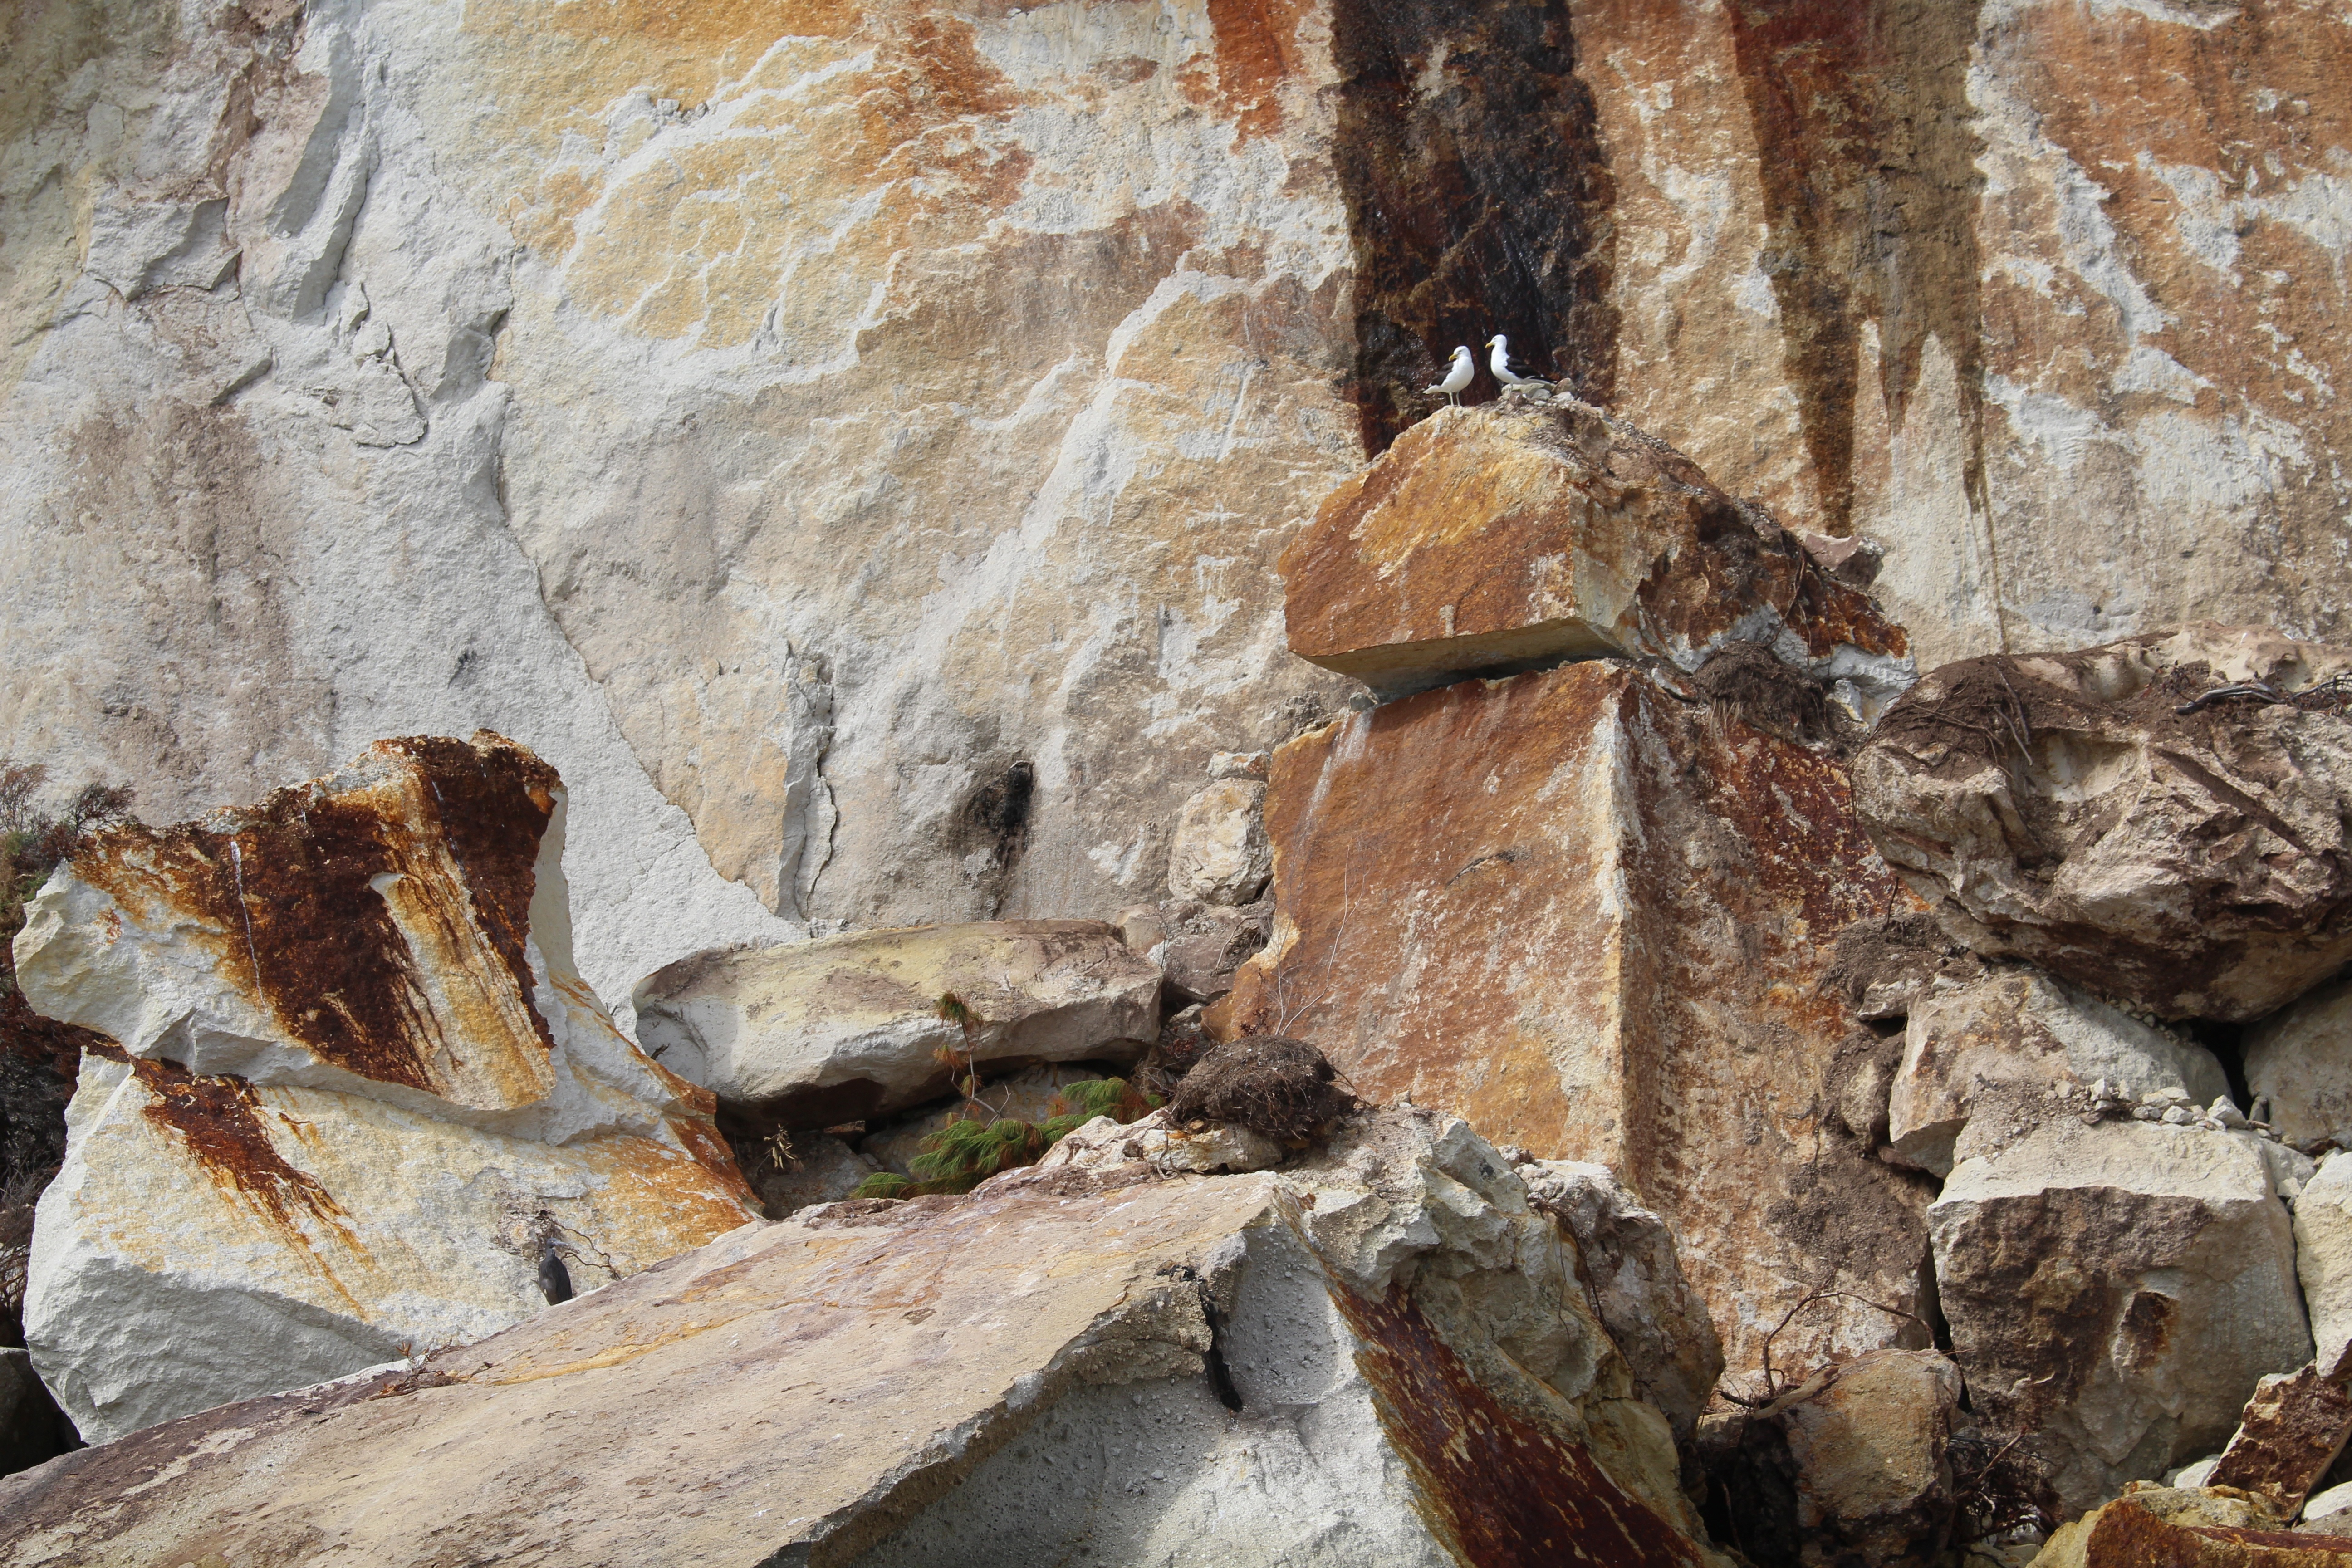
landscape, sea, coast, water, nature, rock, structure, wood, old, wall, stone, travel, formation, cliff, green, splash, holiday, steep, canyon, tourism, terrain, material, rocks, birds, geology, boulders, boulder, new zealand, wadi, bedrock, sand stone, steinig, north island, natural stones, schroff, whitianga, ancient history